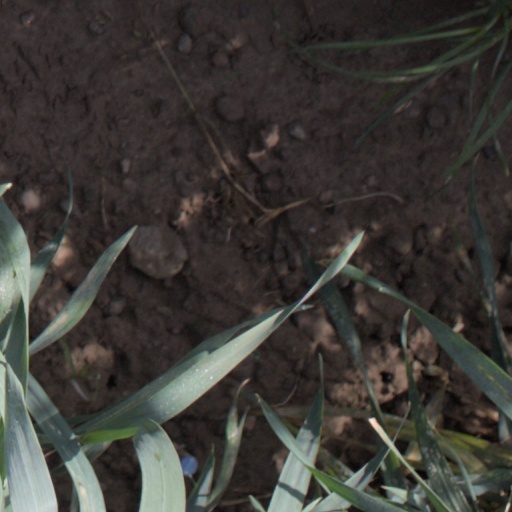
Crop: wheat